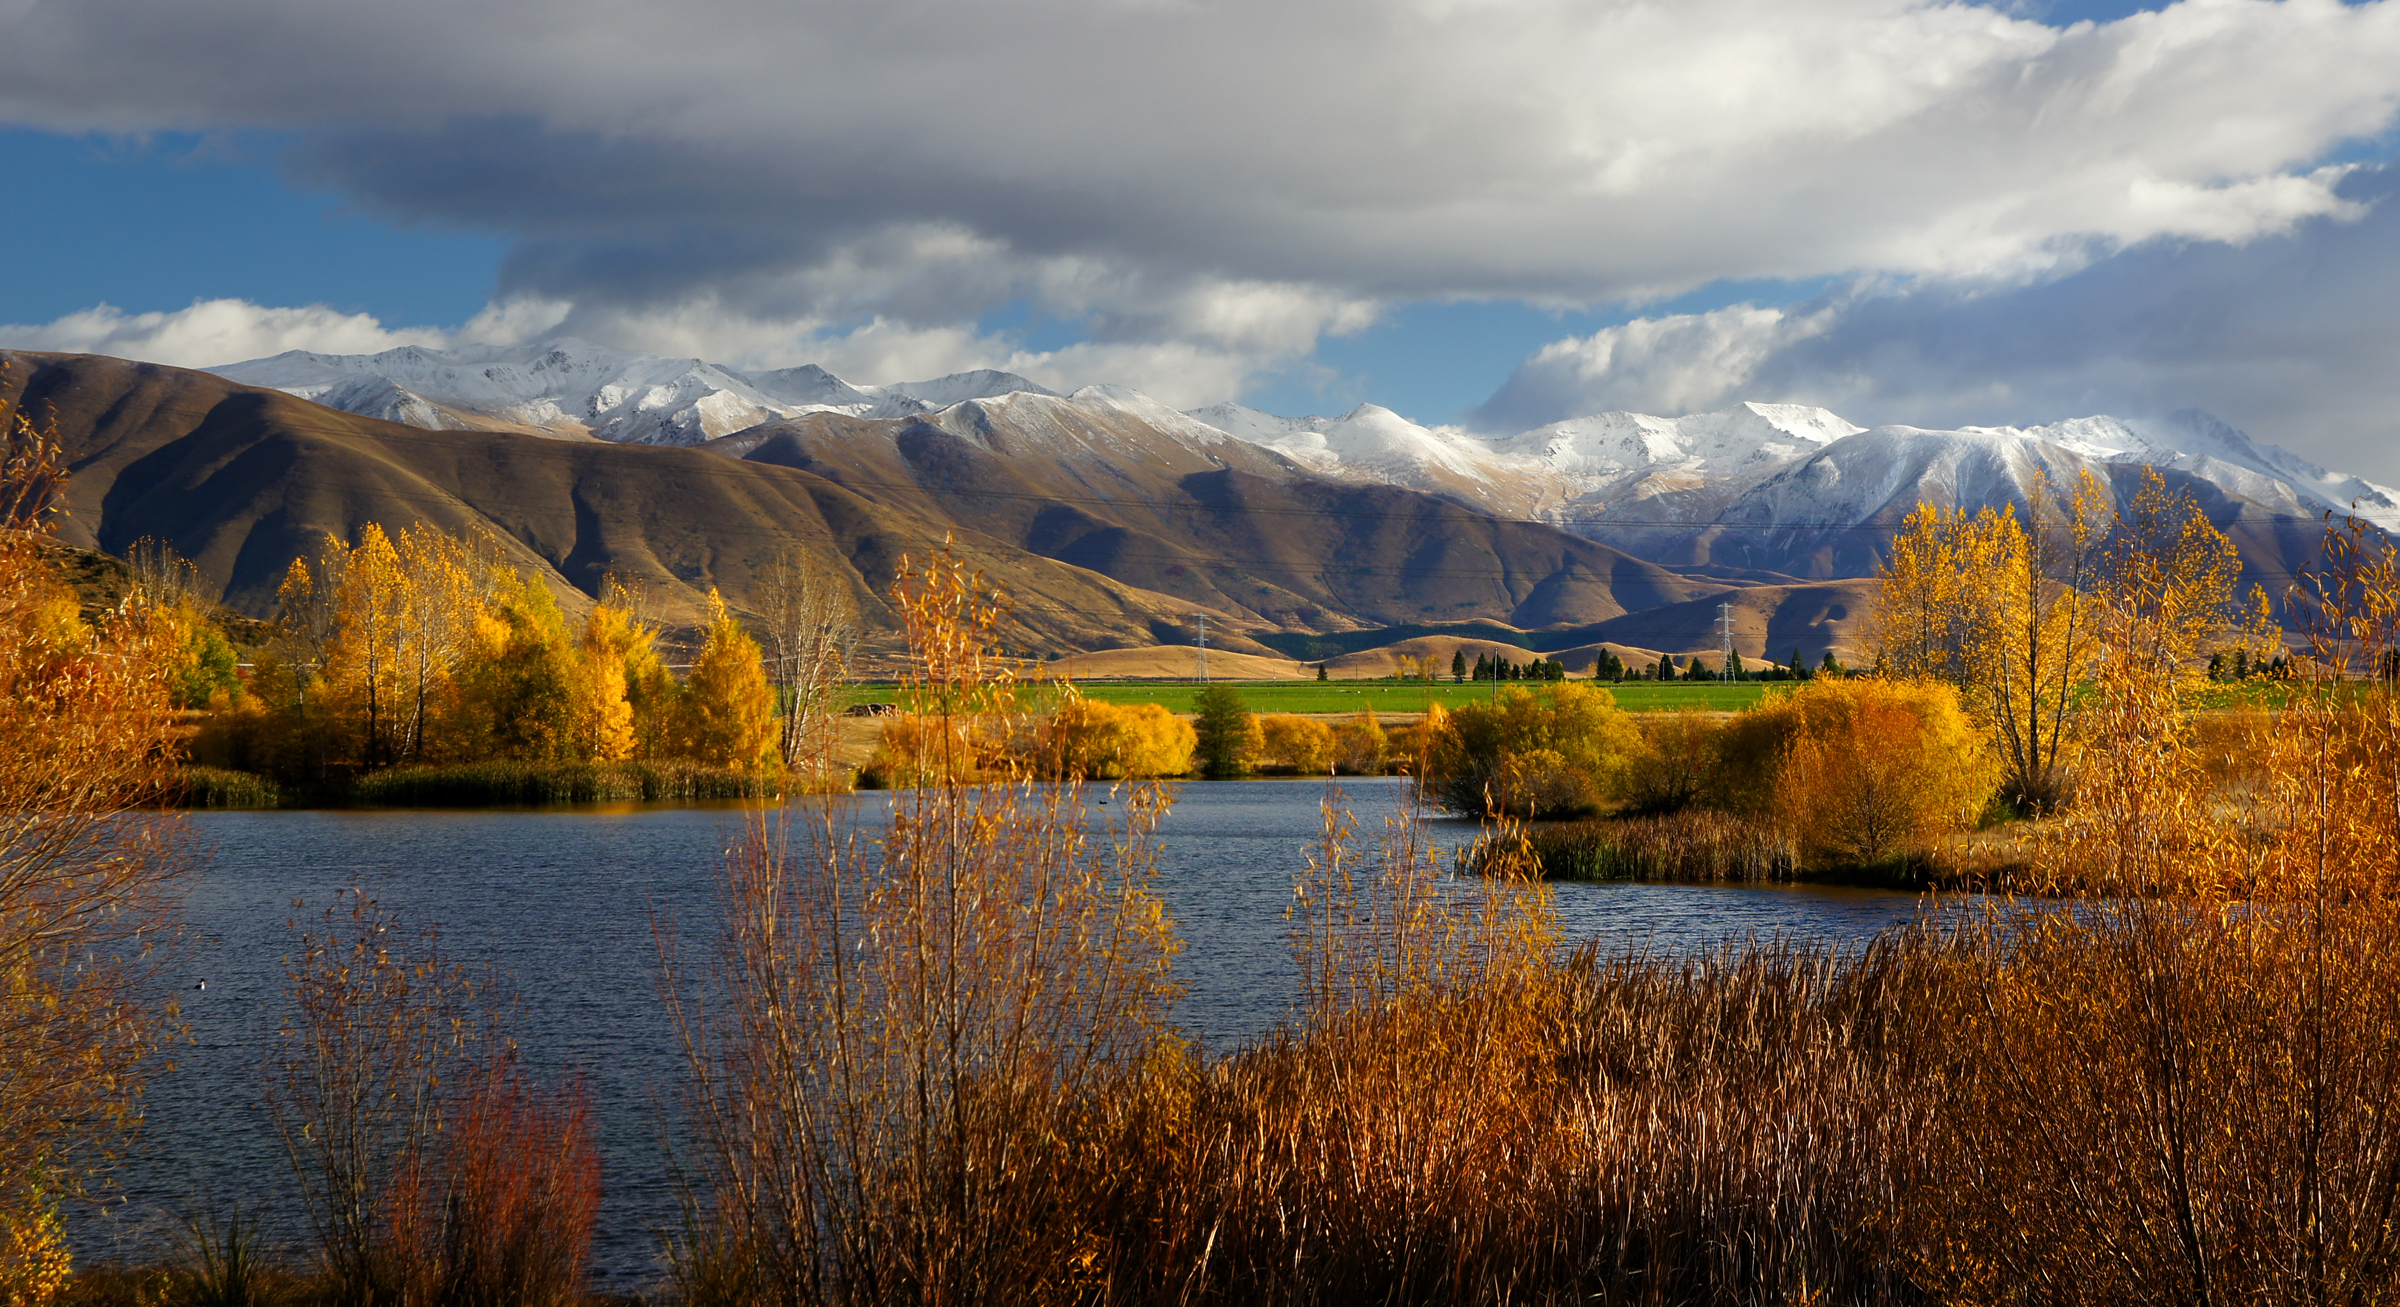
landscape, tree, nature, wilderness, mountain, cloud, meadow, morning, leaf, fall, lake, dawn, river, valley, mountain range, reflection, autumn, scenery, reservoir, yellow, season, trees, publicdomain, seasons, newzealand, breathtakinglandscapes, sonyalpha, poplartrees, fallcolors, treeswillow, southislandyellow, treesgolden, loch, rural area, geographical feature, atmospheric phenomenon, mountainous landforms